Pasquinade

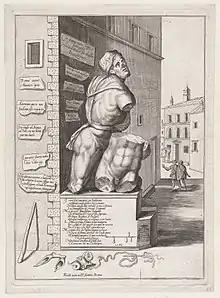
Pasquino in 1550 by Nicolas Béatrizet

The term became used in late medieval Italian literature, based on a literary character of that name. Most influential was the tome "Carmina Apposita Pasquino" (1512) of Giacomo Mazzocchi. As they became more pointed, the place of publication of "Pasquillorum Tomi Duo" (1544) was shifted to Basel, less squarely under papal control, disguised on the titlepage as "Eleutheropolis", "freedom city".